Dominican art

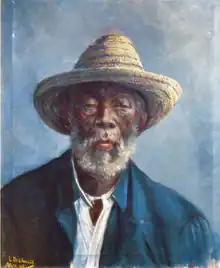
Cabeza de negro. Luis Desangles 1915

In the first decades of the 20th century, artistic styles passed down mostly unchanged to the artists considered part of the second generation of artists, which include Celeste Woss y Gil, Jaime Colson, Yoryi Morel, Dario Suro, Paul Giudicelli, Clara Ledesma, Ramón Oviedo, Guillo Pérez and Candido Bido, etc. These artists were the first to achieve true international success, exhibiting not only in Caribbean and Latin American countries, but also in the United States and Europe. More art schools opened up across the country, like Juan Bautista Gomez's art school established in Santiago de los Caballeros in 1920, teaching future artists like Joaquín Priego, Federico Izquierdo, and Yoryi Morel; Celeste Woss y Gil's art school studio in 1924 in Santo Domingo and a second one in 1931 after returning from New York; and Enrique Garcia-Godoy, who established an arts school in La Vega in 1930. These three schools would later go on to influence the development of Naturalism, Costumbrismo, and Pictorialist production in Dominican Republic, among other styles. Moreover, after dictator Rafael Trujillo assumes complete control of the government, he establishes the National School of Fine Arts (ENBA) and the museum La Primera Exposición Nacional de Artes Plásticas (First National Exhibition of Plastic Arts) in Santo Domingo in 1942. The ENBA becomes a fundamental center for artistic training in the country.